Supercritical carbon dioxide blend

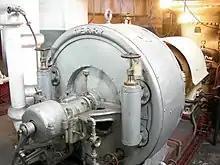
Steam turbine

Despite the development of new electricity generation technologies, most power plants are thermal power stations, meaning that they use a heat source (solar thermal, nuclear power, fossil fuel, biomass, Incineration, geothermal) to produce electricity. Although this process can be achieved directly by using the seebeck effect, the power conversion efficiency is greatly increased by using a power cycle. Traditionally, power plants are based on Rankine cycle and use steam turbines for electricity generation. The efficiency of the power cycle is limited by the temperature difference between the heat source and the heat sink. The greater the differential, the more electricity can be produced. Replacing steam by supercritical carbon dioxide allows reaching a higher temperature differential, therefore increasing the power efficiency of the power plant.